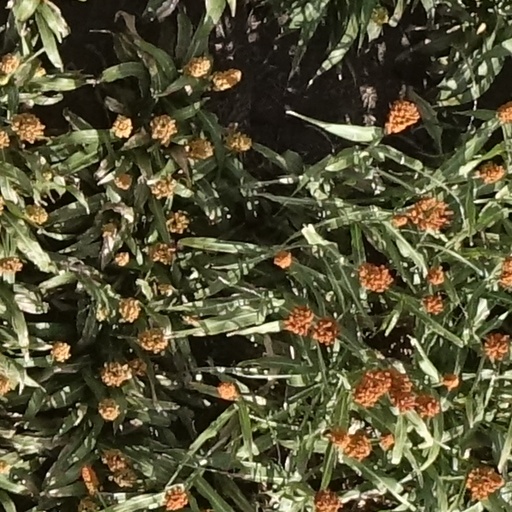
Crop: sorghum